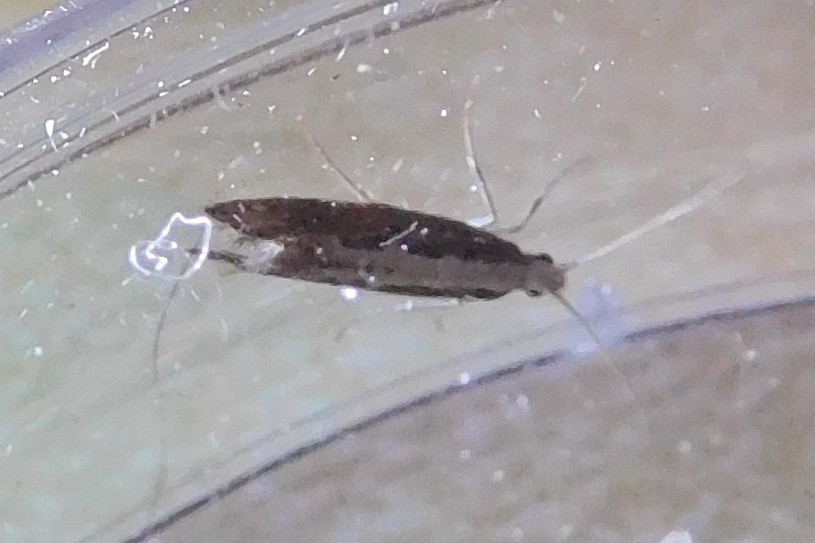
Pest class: diamondback_moth